Violence in art

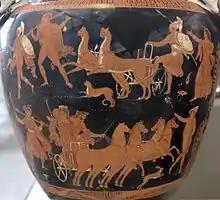
Rape of Persephone. Hades with his horses and Persephone (down). An Apulian red-figure volute krater, c. 340 BC. Antikensammlung Berlin

Depictions of violence in high culture art and popular culture, such as cinema and theater, have been the subject of considerable controversy and debate for centuries. In Western art, graphic depictions of the Passion of Christ have long been portrayed, as have a wide range of depictions of warfare by later painters and graphic artists. Similarly, images and descriptions of violence have historically been significant features in literature. Aestheticized violence differs from gratuitous violence in that it is used as a stylistic element, and through the "play of images and signs" references artworks, genre conventions, cultural symbols, or concepts.